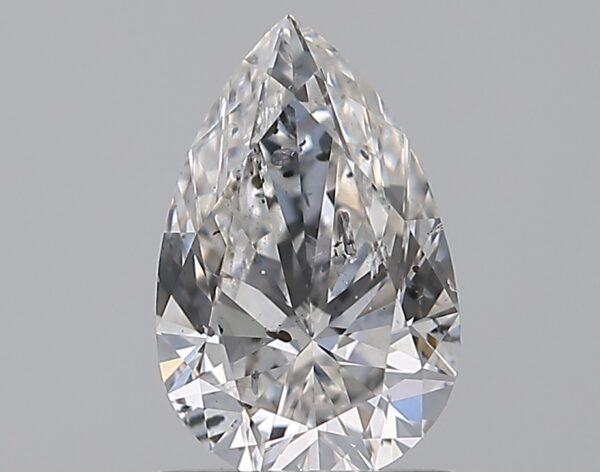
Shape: pear
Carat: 1.02
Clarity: SI2
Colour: E
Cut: EX
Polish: EX
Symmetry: EX
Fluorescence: N
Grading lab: HRD
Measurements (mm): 8.58 x 5.55 x 3.46